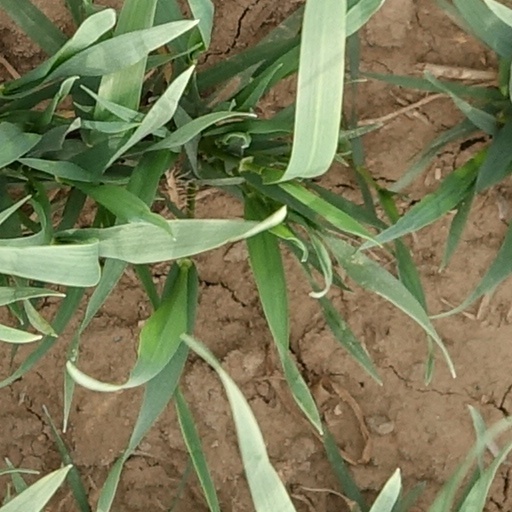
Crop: wheat